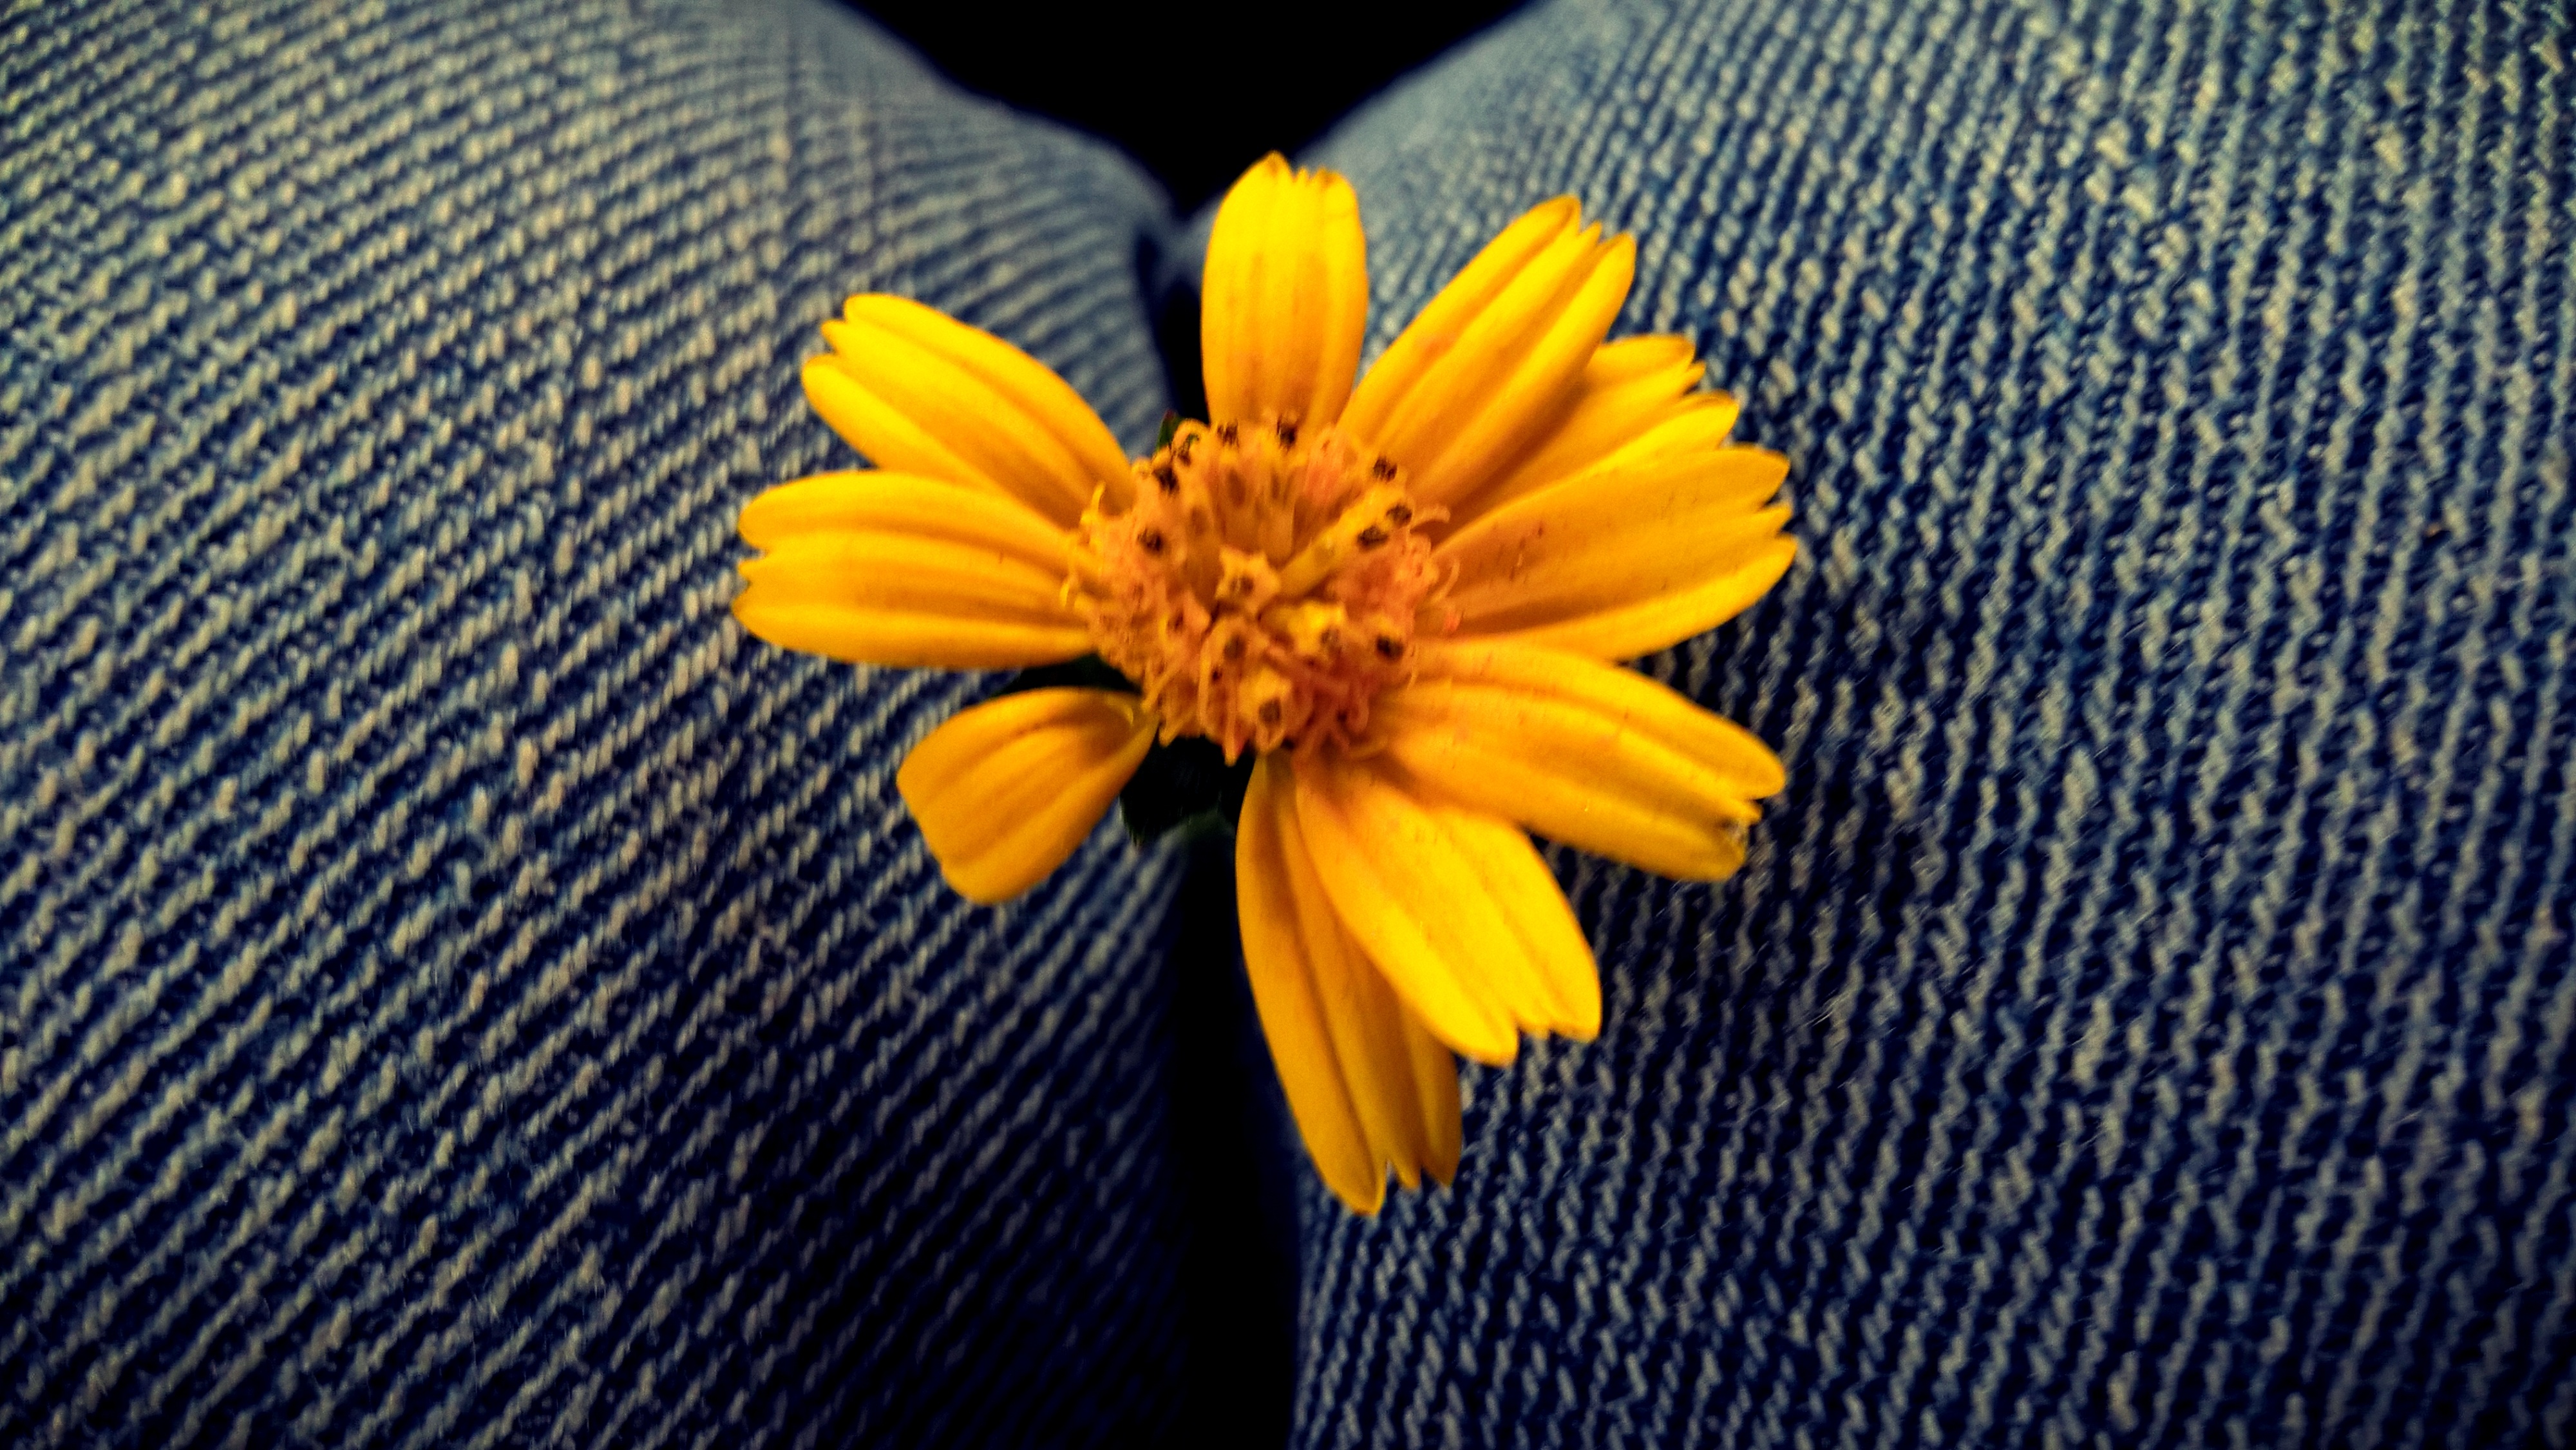
plant, leaf, flower, petal, yellow, flora, close up, macro photography, flowering plant, daisy family, land plant